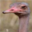
Label: bird